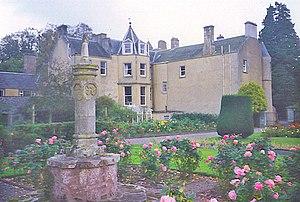
Cette liste recense les principaux châteaux du council area de Fife en Écosse.